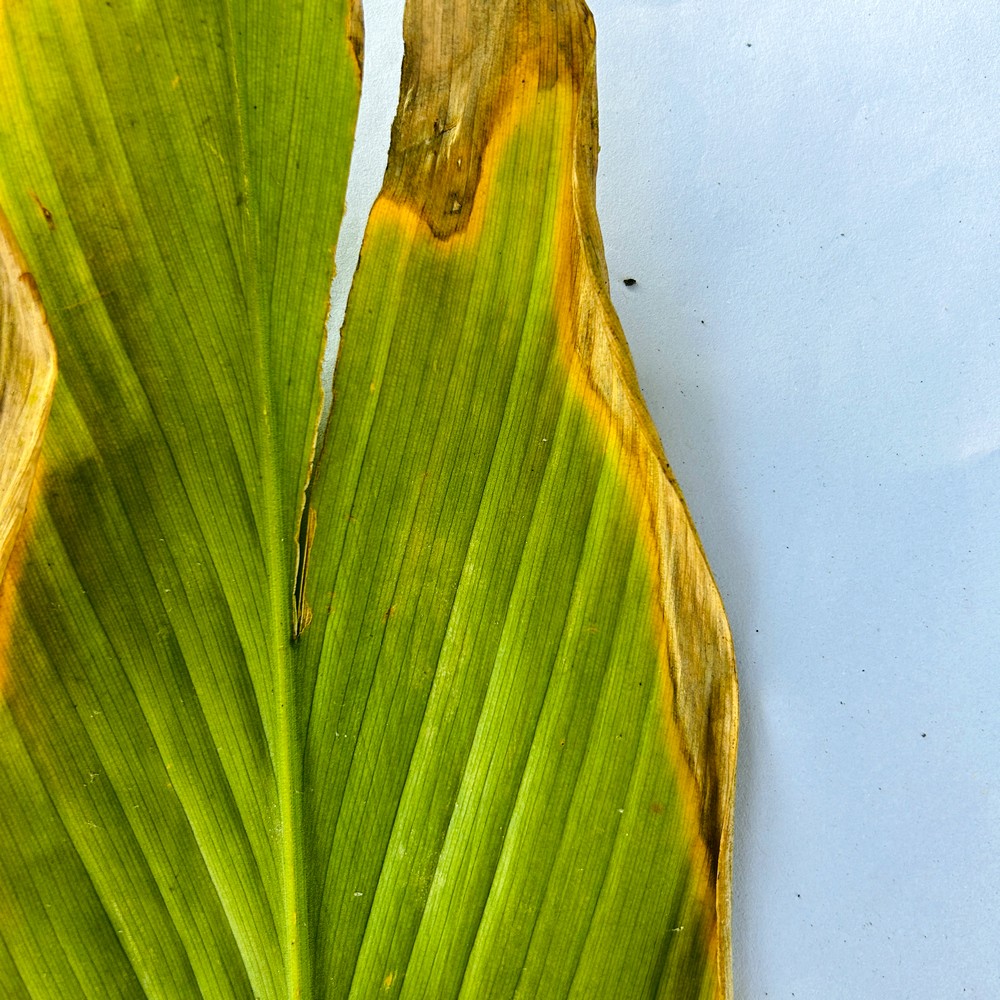
Label: Leaf Blotch